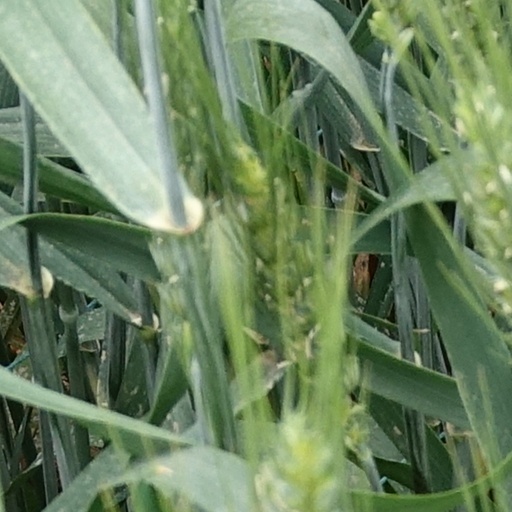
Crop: wheat